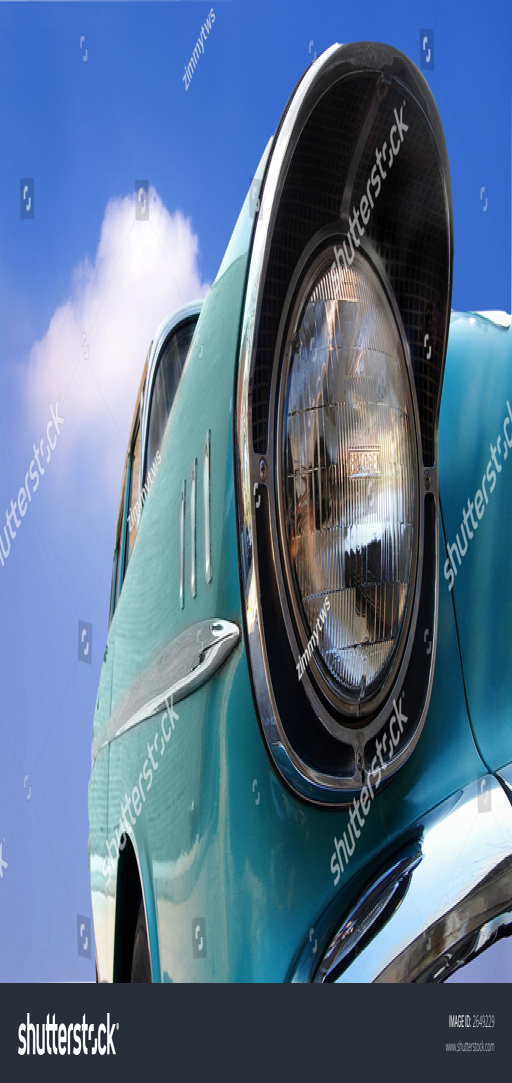
front - side closeup of a classic car , against blue sky